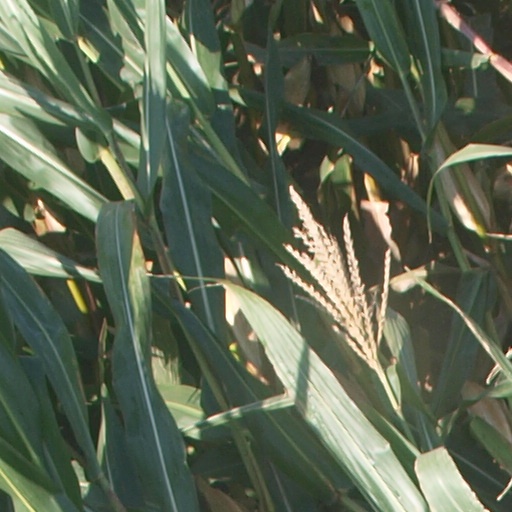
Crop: maize; corn